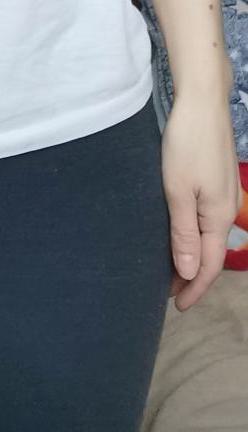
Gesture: no_gesture